Tales of Monkey Island

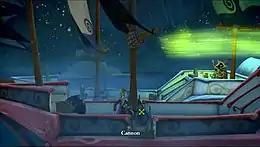
Two Age of Sail ships sail close together in rough waters off the coast of a small island in a rainstorm. A pirate on the closer ship inspects a cannon, while an undead pirate on the aftcastle of the other ship performs a magical ritual on a monkey, creating a glowing green circle in the air above them. A woman is tied up towards the front of the undead pirate's ship.

The game's artistic direction was developed by former LucasArts members Derek Sakai and Dave Bogan; both of them had worked on "The Curse of Monkey Island", "Escape from Monkey Island", and several earlier LucasArts adventure games. The game's final art direction was an attempt to combine the realistic look of the first two "Monkey Island" games with the whimsical, stylized graphics of the third. While those games feature entirely two-dimensional graphics, and their successor, "Escape from Monkey Island", is largely pre-rendered, "Tales of Monkey Island" is rendered in full 3D. Grossman explained that both Telltale's art department and game engine are oriented toward 3D graphics development, and that the company enjoys the benefits 3D offers in the areas of animation and cinematography. Improved capacity for the latter resulted in the appointment of a "cinematic director": someone to help the designers locate scenes needing more dramatic activity, and to assist the animators and choreographers in creating it. During development, the necessity of this position was highlighted by a ship battle scene in "Launch of the "Screaming Narwhal"", which was initially static and unexciting. This was remedied by changing the time of day from dusk to night, adding rain and other weather effects, and using camera movement to simulate rough waters.